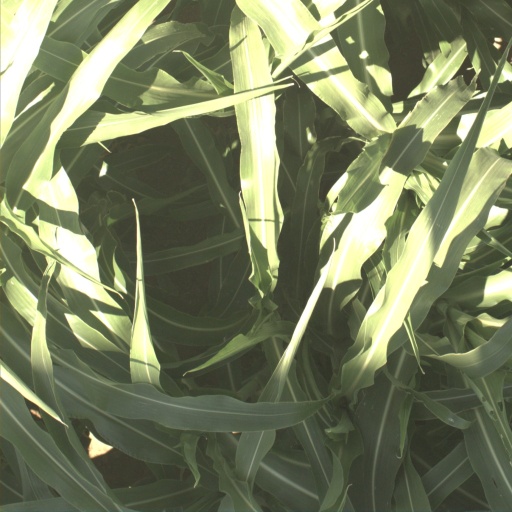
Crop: sorghum